Lady Friday

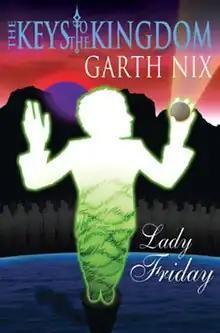
Australian Cover

Lady Friday is the fifth novel by Garth Nix in his "The Keys to the Kingdom" series. It was first published in 2007 by HarperCollins in the United Kingdom, Scholastic Press in USA, and Allen & Unwin in Australia.